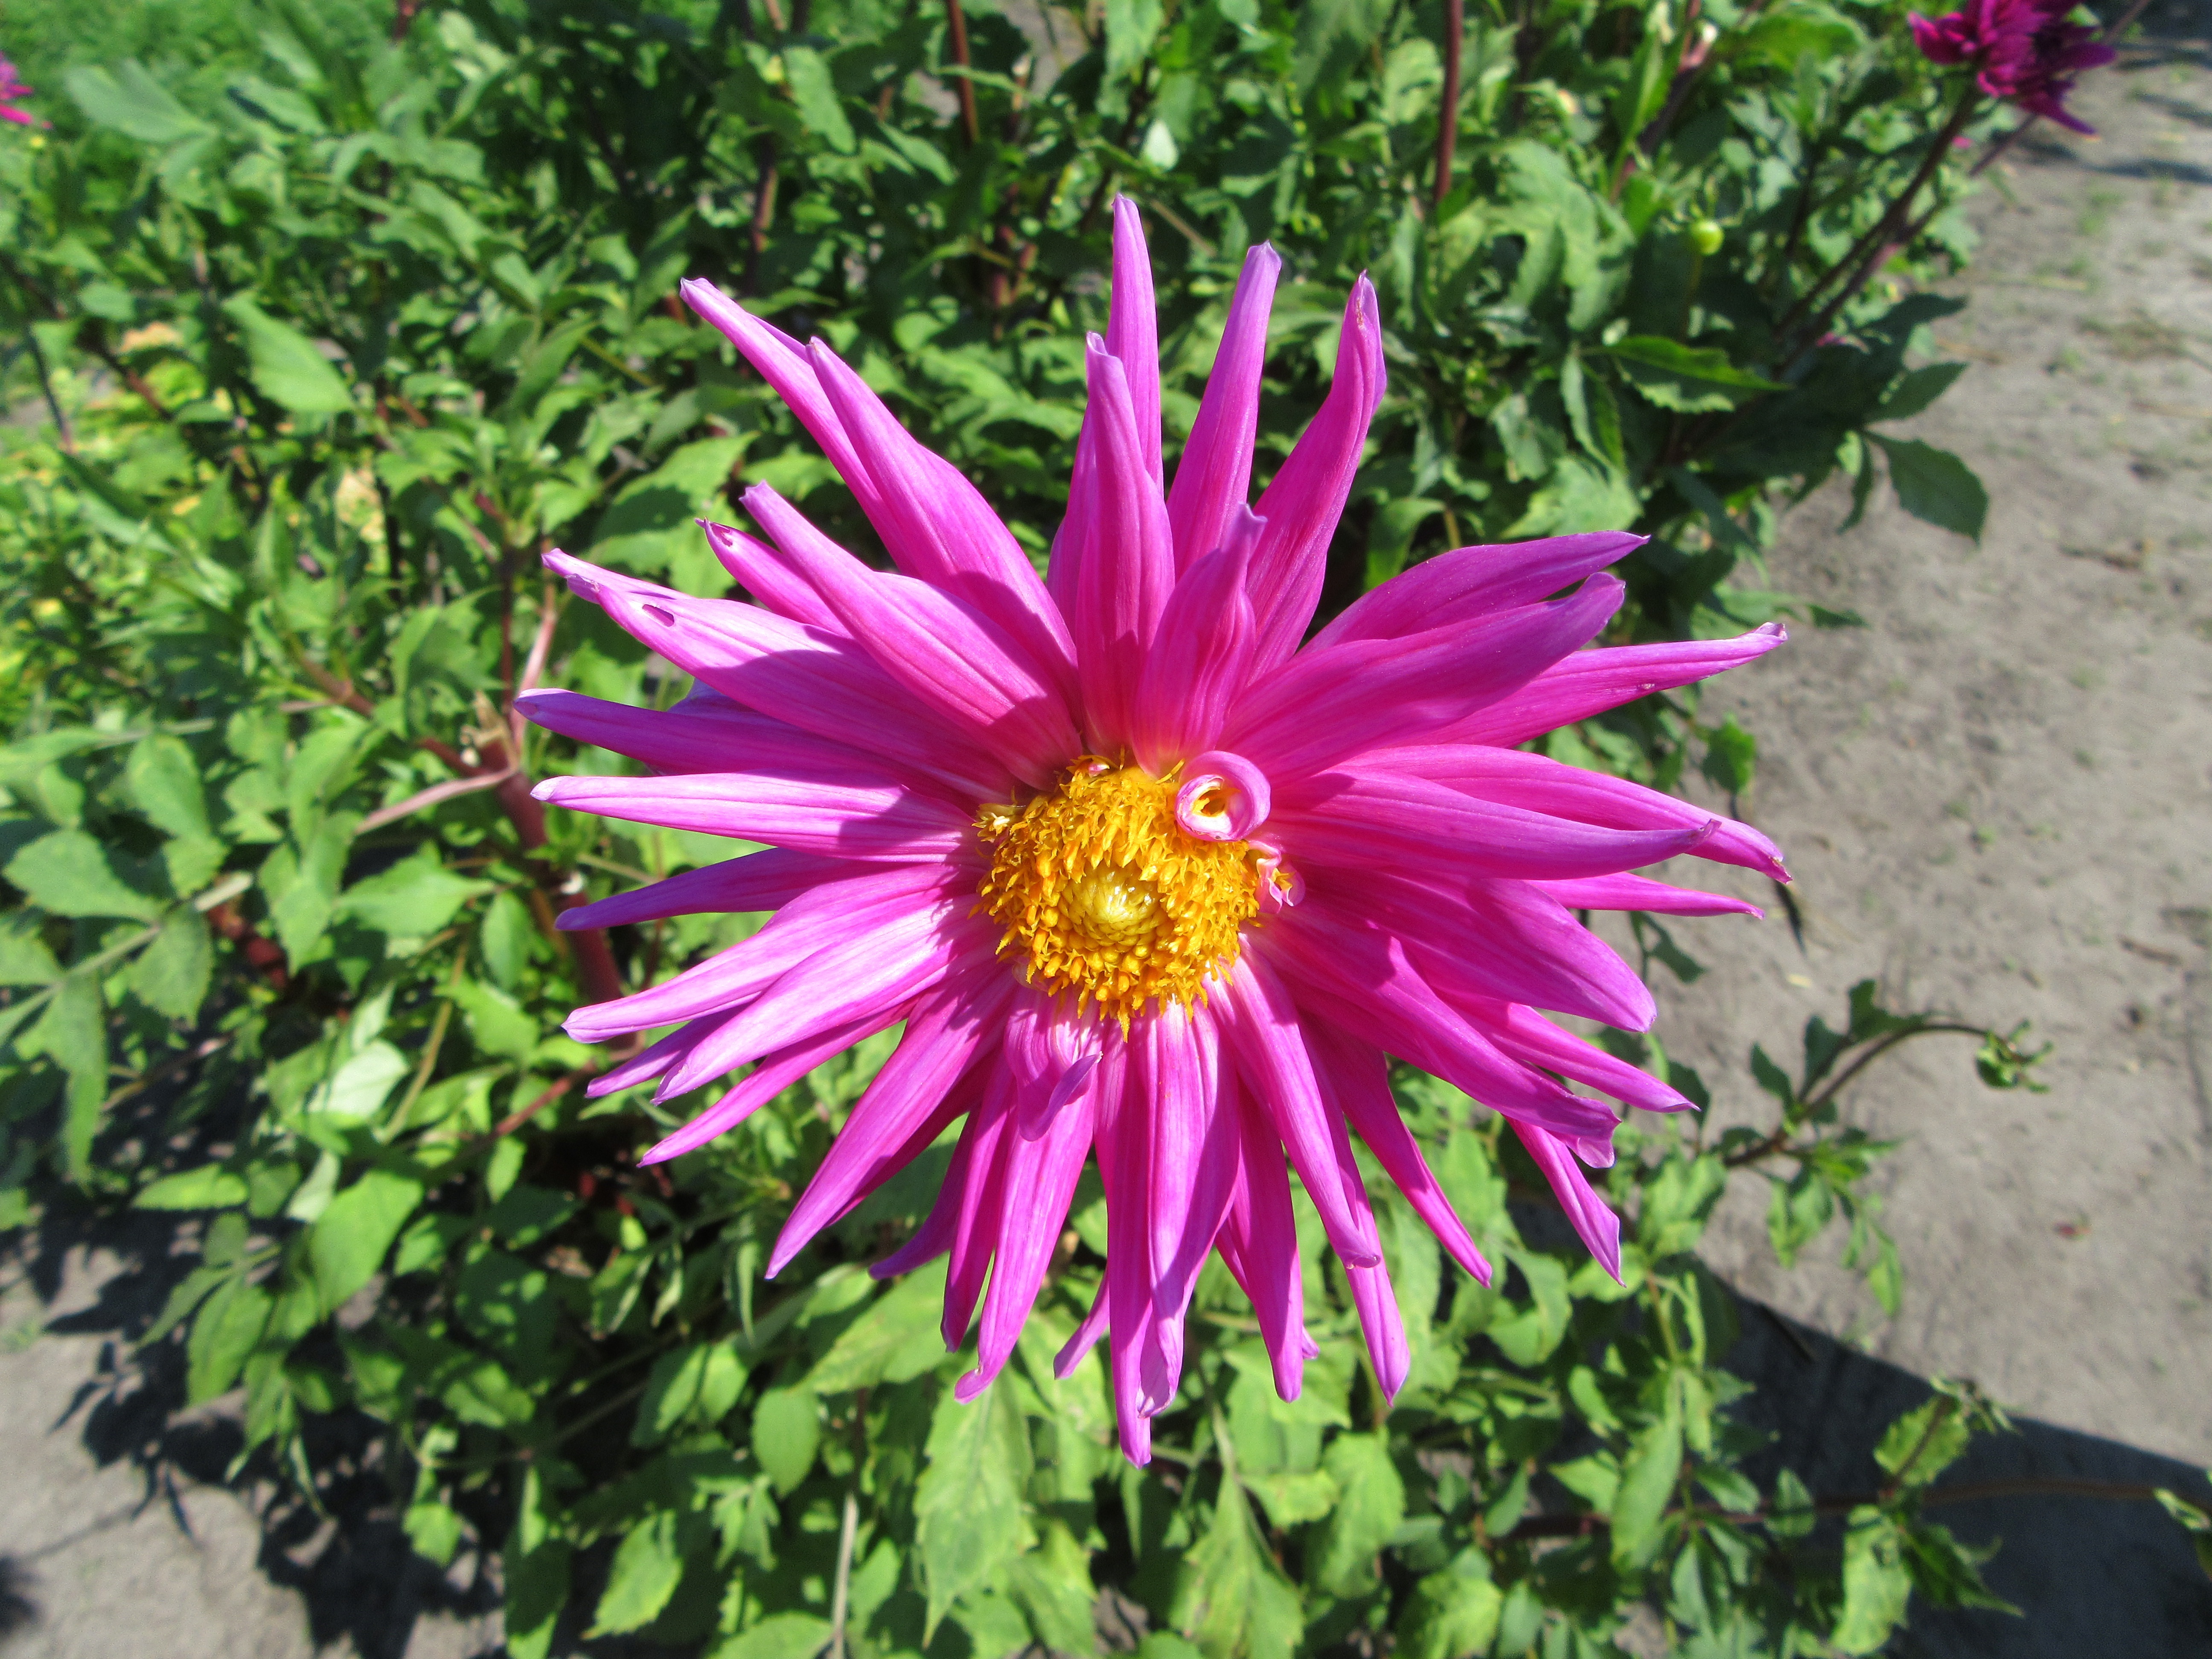
plant, flower, petal, bloom, botany, colorful, pink, flora, plants, flowers, dahlia, gardening, aster, flourish, floristry, merry, pink flower, flowering plant, daisy family, dalia, annual plant, land plant, ice plant family